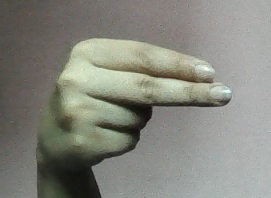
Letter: ain